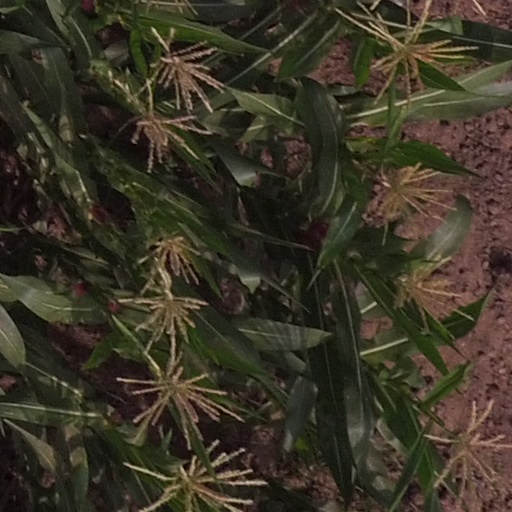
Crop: maize; corn